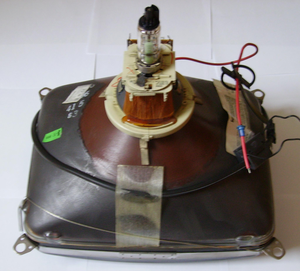
Un tube cathodique est un tube à vide constitué d'un filament chauffé, d'électrodes en forme de lentilles trouées qui, soumises à une différence de potentiel, créent un champ électrique accélérant les électrons. Ces derniers viennent frapper l'écran, sur lequel est déposée une couche luminescente réagissant au choc des électrons en créant un point lumineux. La trajectoire du flux d'électrons de la cathode vers l'écran est rendue possible par la présence d'une anode alimentée à un très fort potentiel qui attire celui-ci.